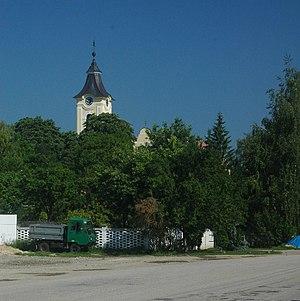
Petrova Ves est un village de Slovaquie situé dans la région de Trnava.